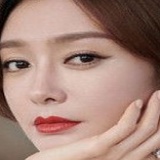
diễn viên Tần Lam